James Edgar Engle

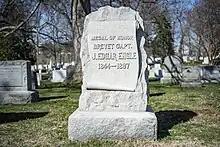
Grave at Arlington National Cemetery

Sergeant James Edgar Engle (c. 1844 to November 19, 1897) was an American soldier who fought in the American Civil War. Engle received the country's highest award for bravery during combat, the Medal of Honor, for his action during the Bermuda Hundred Campaign in Virginia on 18 May 1864. He was honored with the award on 17 December 1896.